Paul Whitin

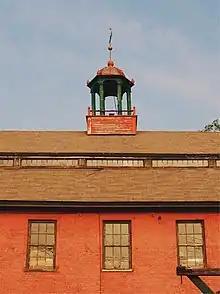
1826 Brick Mill, Whitinsville, built by Whitin

Paul Whitin (1767 – 1831) was an American blacksmith and pioneering industrialist who in 1826 in Northbridge, Massachusetts established P Whitin and Sons, a new cotton mill with his sons. This company would grow and acquire other mills in the area. In 1831 his son John C Whitin obtained a patent for a mechanized Cotton Picker. Textile machinery would become a larger percentage of their business over time. would later become the largest maker of specialty textile machinery in the world.